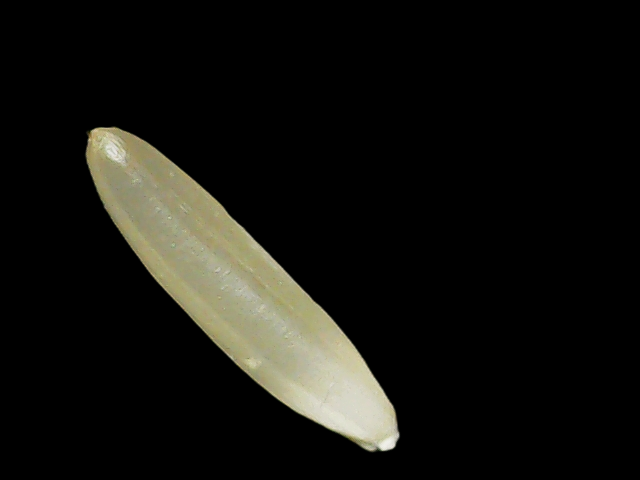
Rice variety: Binadhan25